Te Atatū South

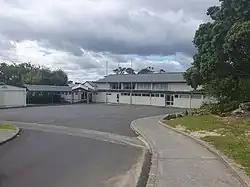
Rangeview Intermediate School

Rangeview Intermediate School is for years 7–8, and has a roll of students. It opened in 1968.